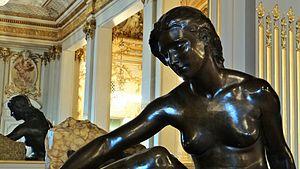
La Muse de la source, 1900, fonte, marbre, bronze, de Jean-Baptiste Hugues (Marseille, 1849-Paris, 1930) , ancienne salle de bal de l'Hotel d'Orsay, musée d'Orsay, Paris
Marguerite Jeanne Japy, épouse Steinheil, dite Meg, née le 16 avril 1869 à Beaucourt et morte le 18 juillet 1954 à Hove dans le Sussex au Royaume-Uni, est une célèbre salonnière et demi-mondaine française.